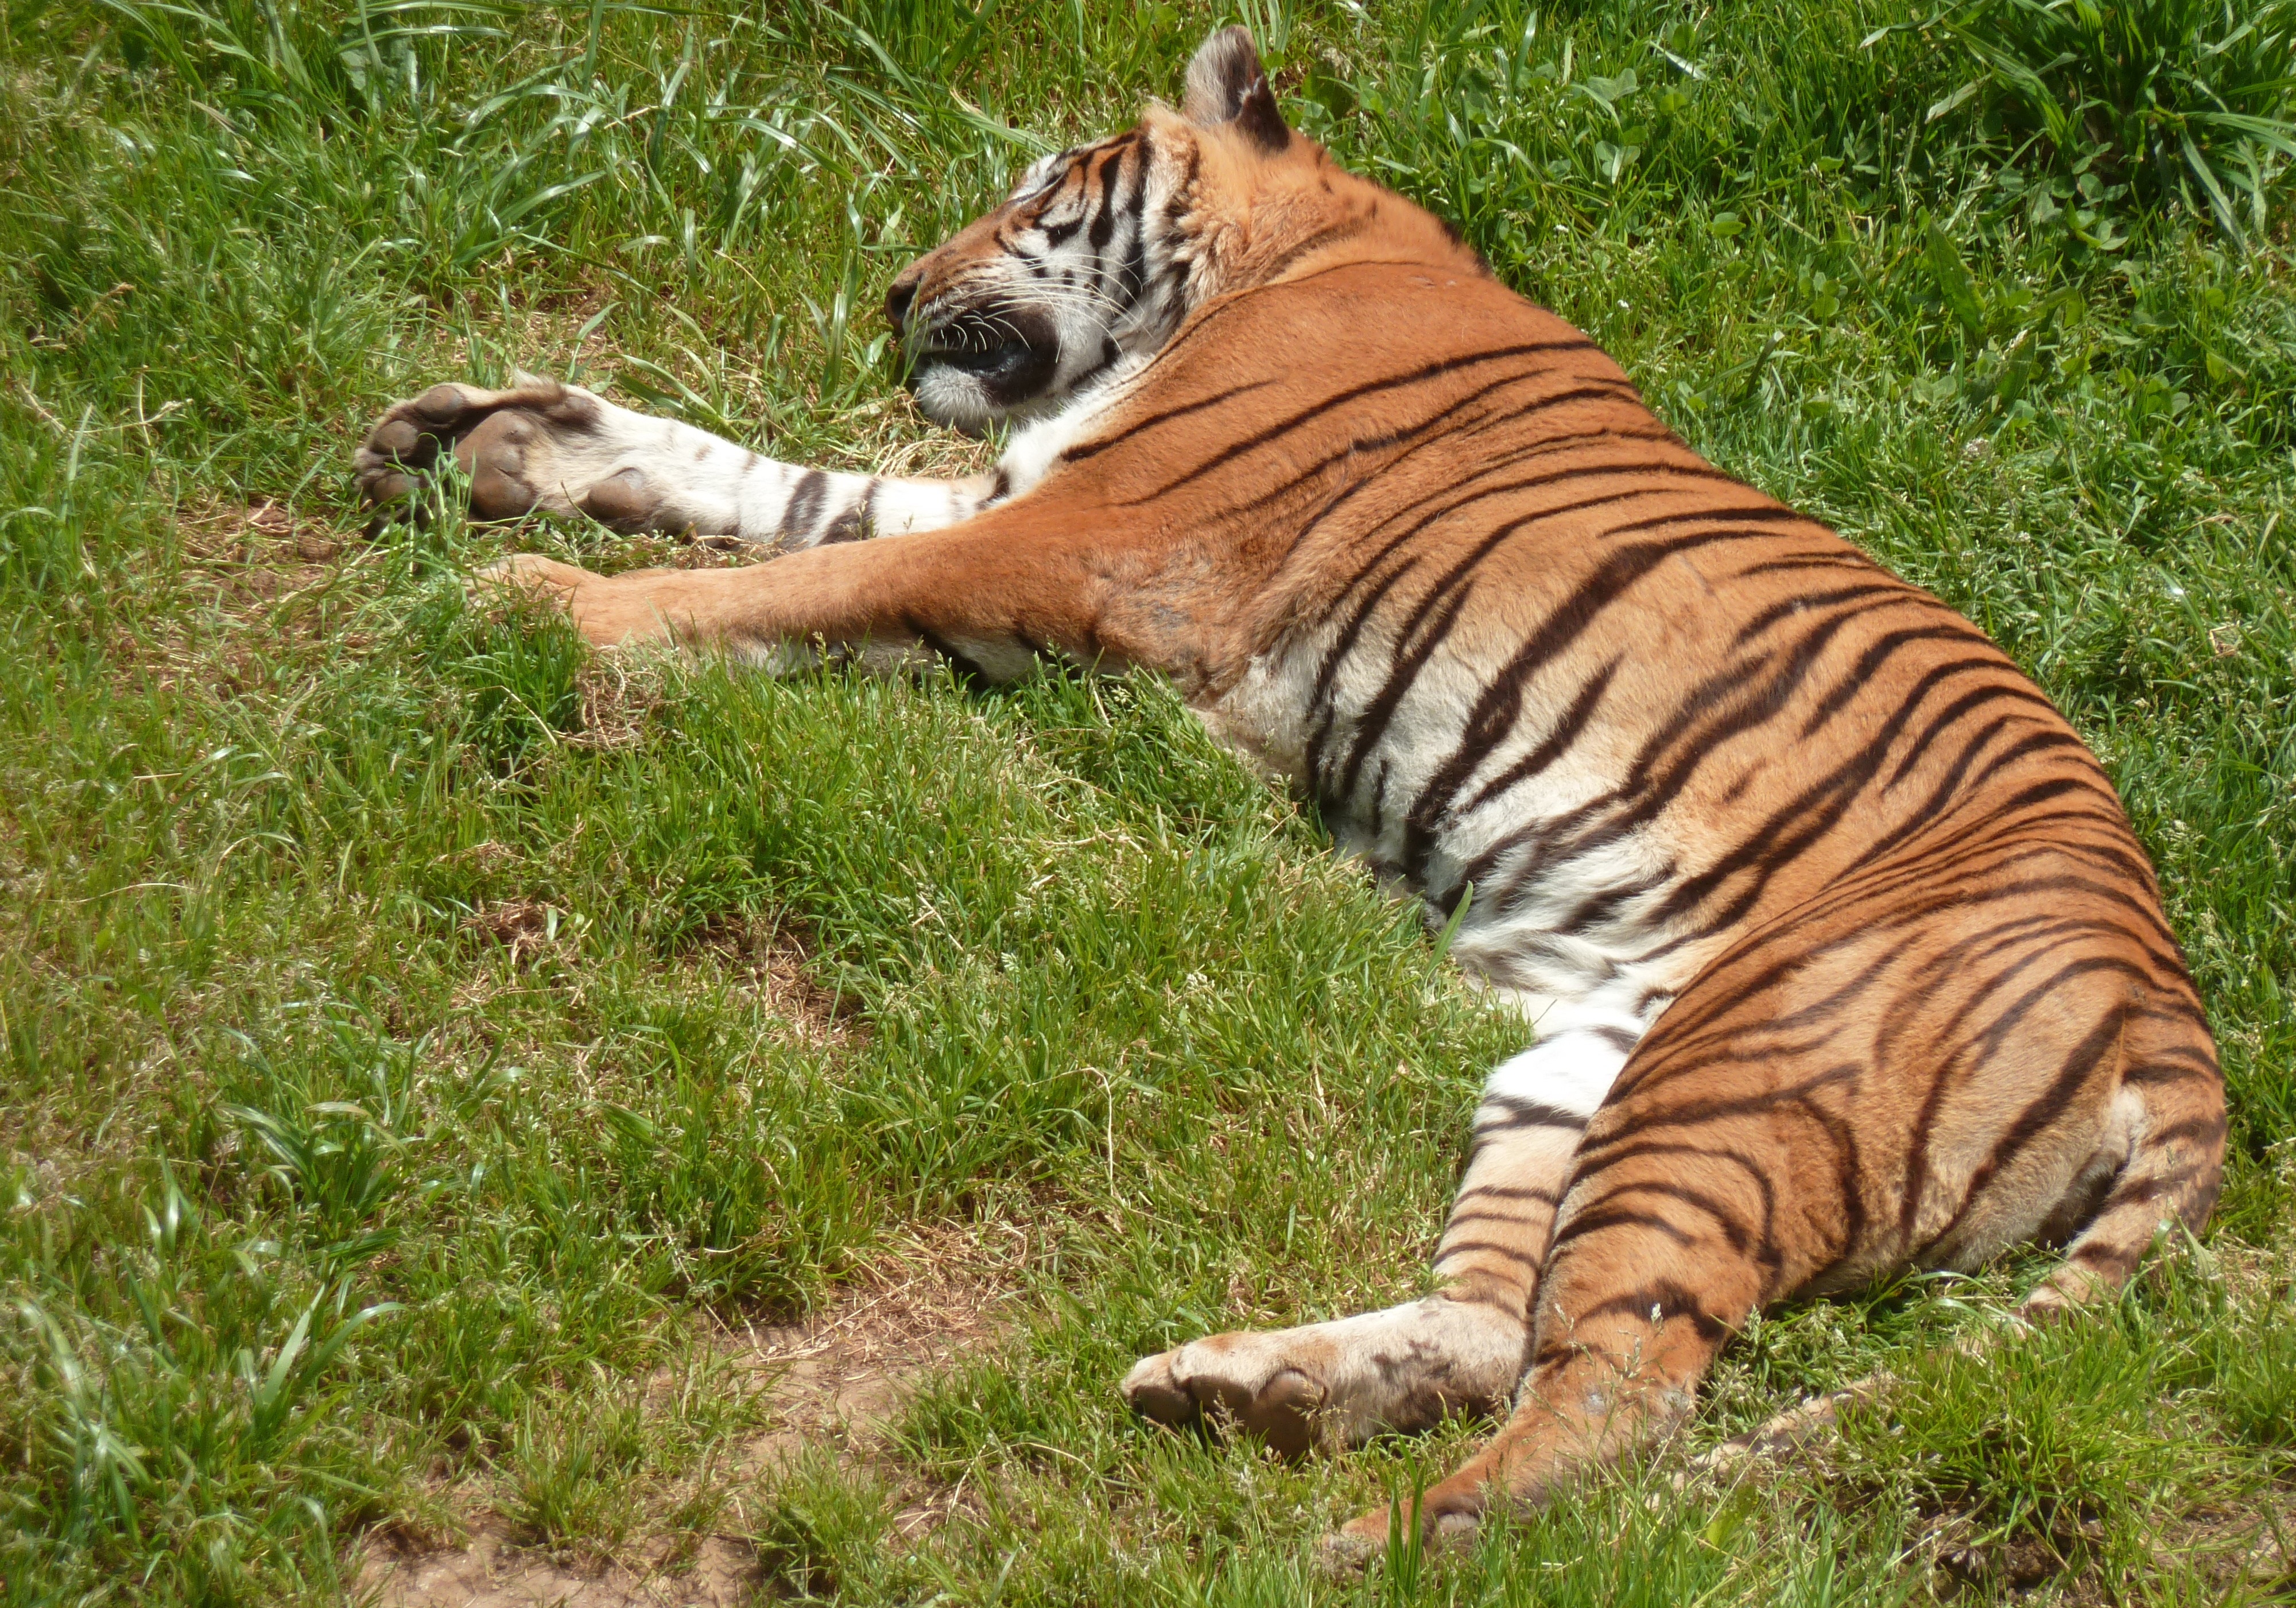
animal, wildlife, zoo, mammal, fauna, nap, tiger, vertebrate, safari, big cats, cat like mammal